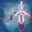
Label: orchid